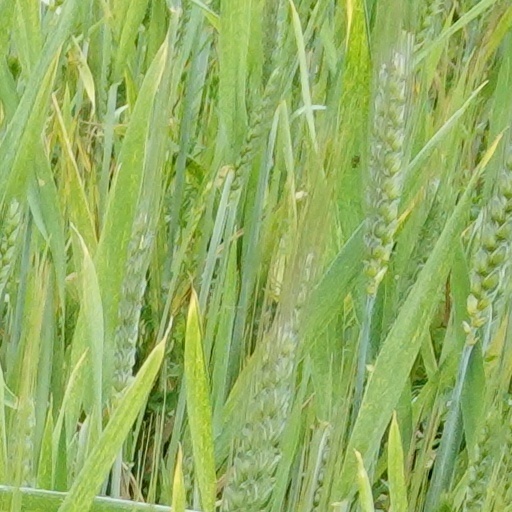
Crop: wheat